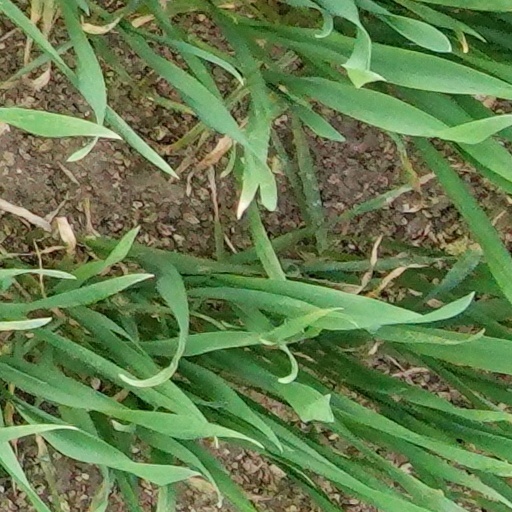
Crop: wheat